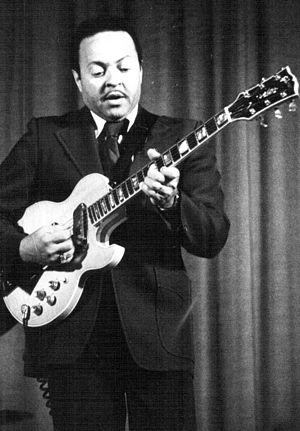
Le guitariste soul-jazz Billy Butler à Bagneux